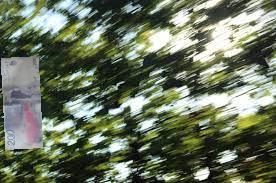
Denominación: 200